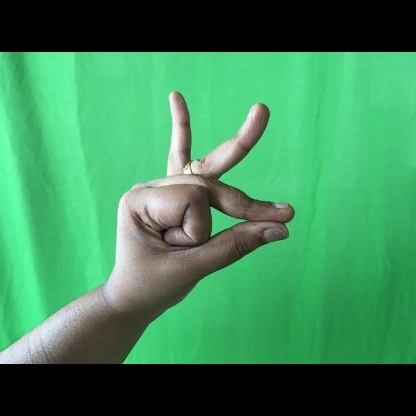
Mudra: Bramaram